California Substance Abuse Treatment Facility and State Prison, Corcoran

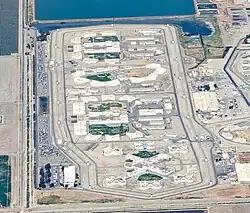
A view of the state treatment hospital

California Substance Abuse Treatment Facility and State Prison, Corcoran (SATF) is a male-only state prison located in the city of Corcoran, in Kings County, California, specifically designed to house inmates who have substance use disorder. It is sometimes referred to as California Substance Abuse Treatment Facility, and Corcoran II.